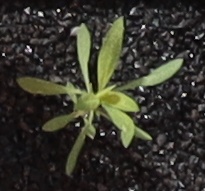
Label: Kochia